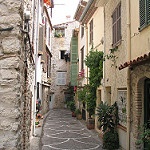
Label: street